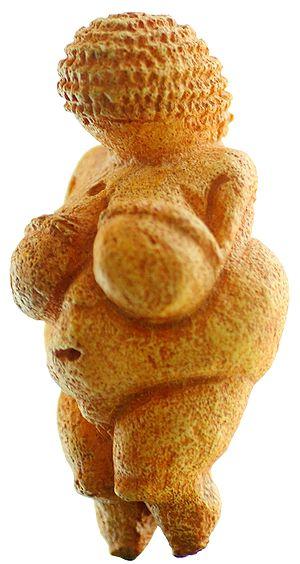
Les expressions modernes Déesse mère ou Grande Déesse ou encore déesse primordiale font référence à divers cultes qui auraient été rendus à une « mère universelle » du Paléolithique à aujourd’hui.
Si les premières manifestations discrètes de l'art préhistorique datent de la fin du Paléolithique moyen, celui-ci ne prend une réelle ampleur qu'au début du Paléolithique supérieur avec l'Aurignacien qui marque la première manifestation de l'art figuratif. Il est alors très diversifié dans ses thématiques, ses techniques et ses supports. Il inclut des représentations figuratives animales, des représentations anthropomorphes souvent schématiques, ainsi que de très nombreux signes. L'art préhistorique se développe ensuite durant le Gravettien, le Solutréen, puis le Magdalénien, souvent considéré comme l'apogée de l'art paléolithique.
L'hypothèse Gaïa, appelée également hypothèse biogéochimique, est une hypothèse controversée, initialement avancée en 1970 par le climatologue anglais James Lovelock en collaboration avec la microbiologiste américaine Lynn Margulis, mais également évoquée par d'autres scientifiques avant eux, selon laquelle la Terre serait « un système physiologique dynamique qui inclut la biosphère et maintient notre planète depuis plus de trois milliards d'années en harmonie avec la vie ».
Cette liste recense les femmes mentionnées sur The Dinner Party, une installation artistique de Judy Chicago.